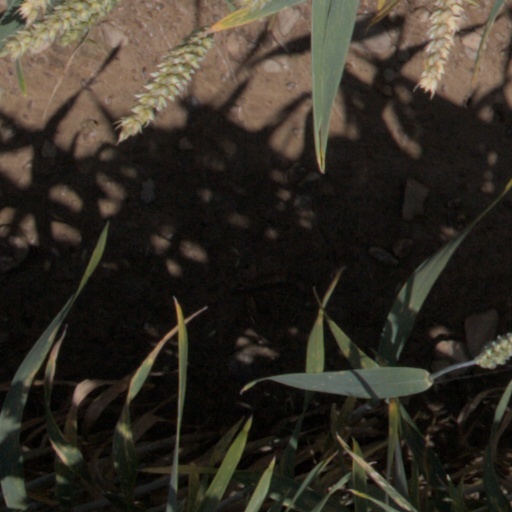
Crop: wheat